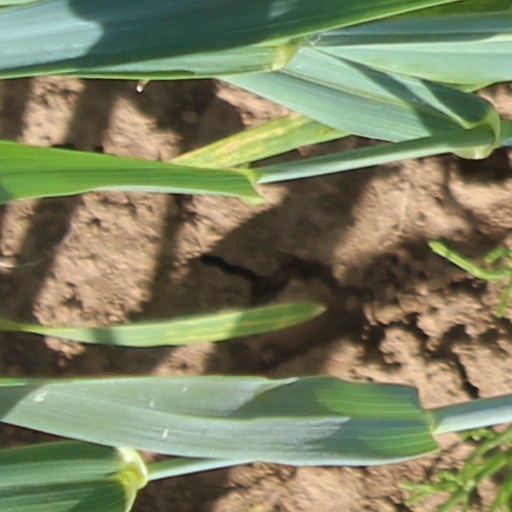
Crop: wheat